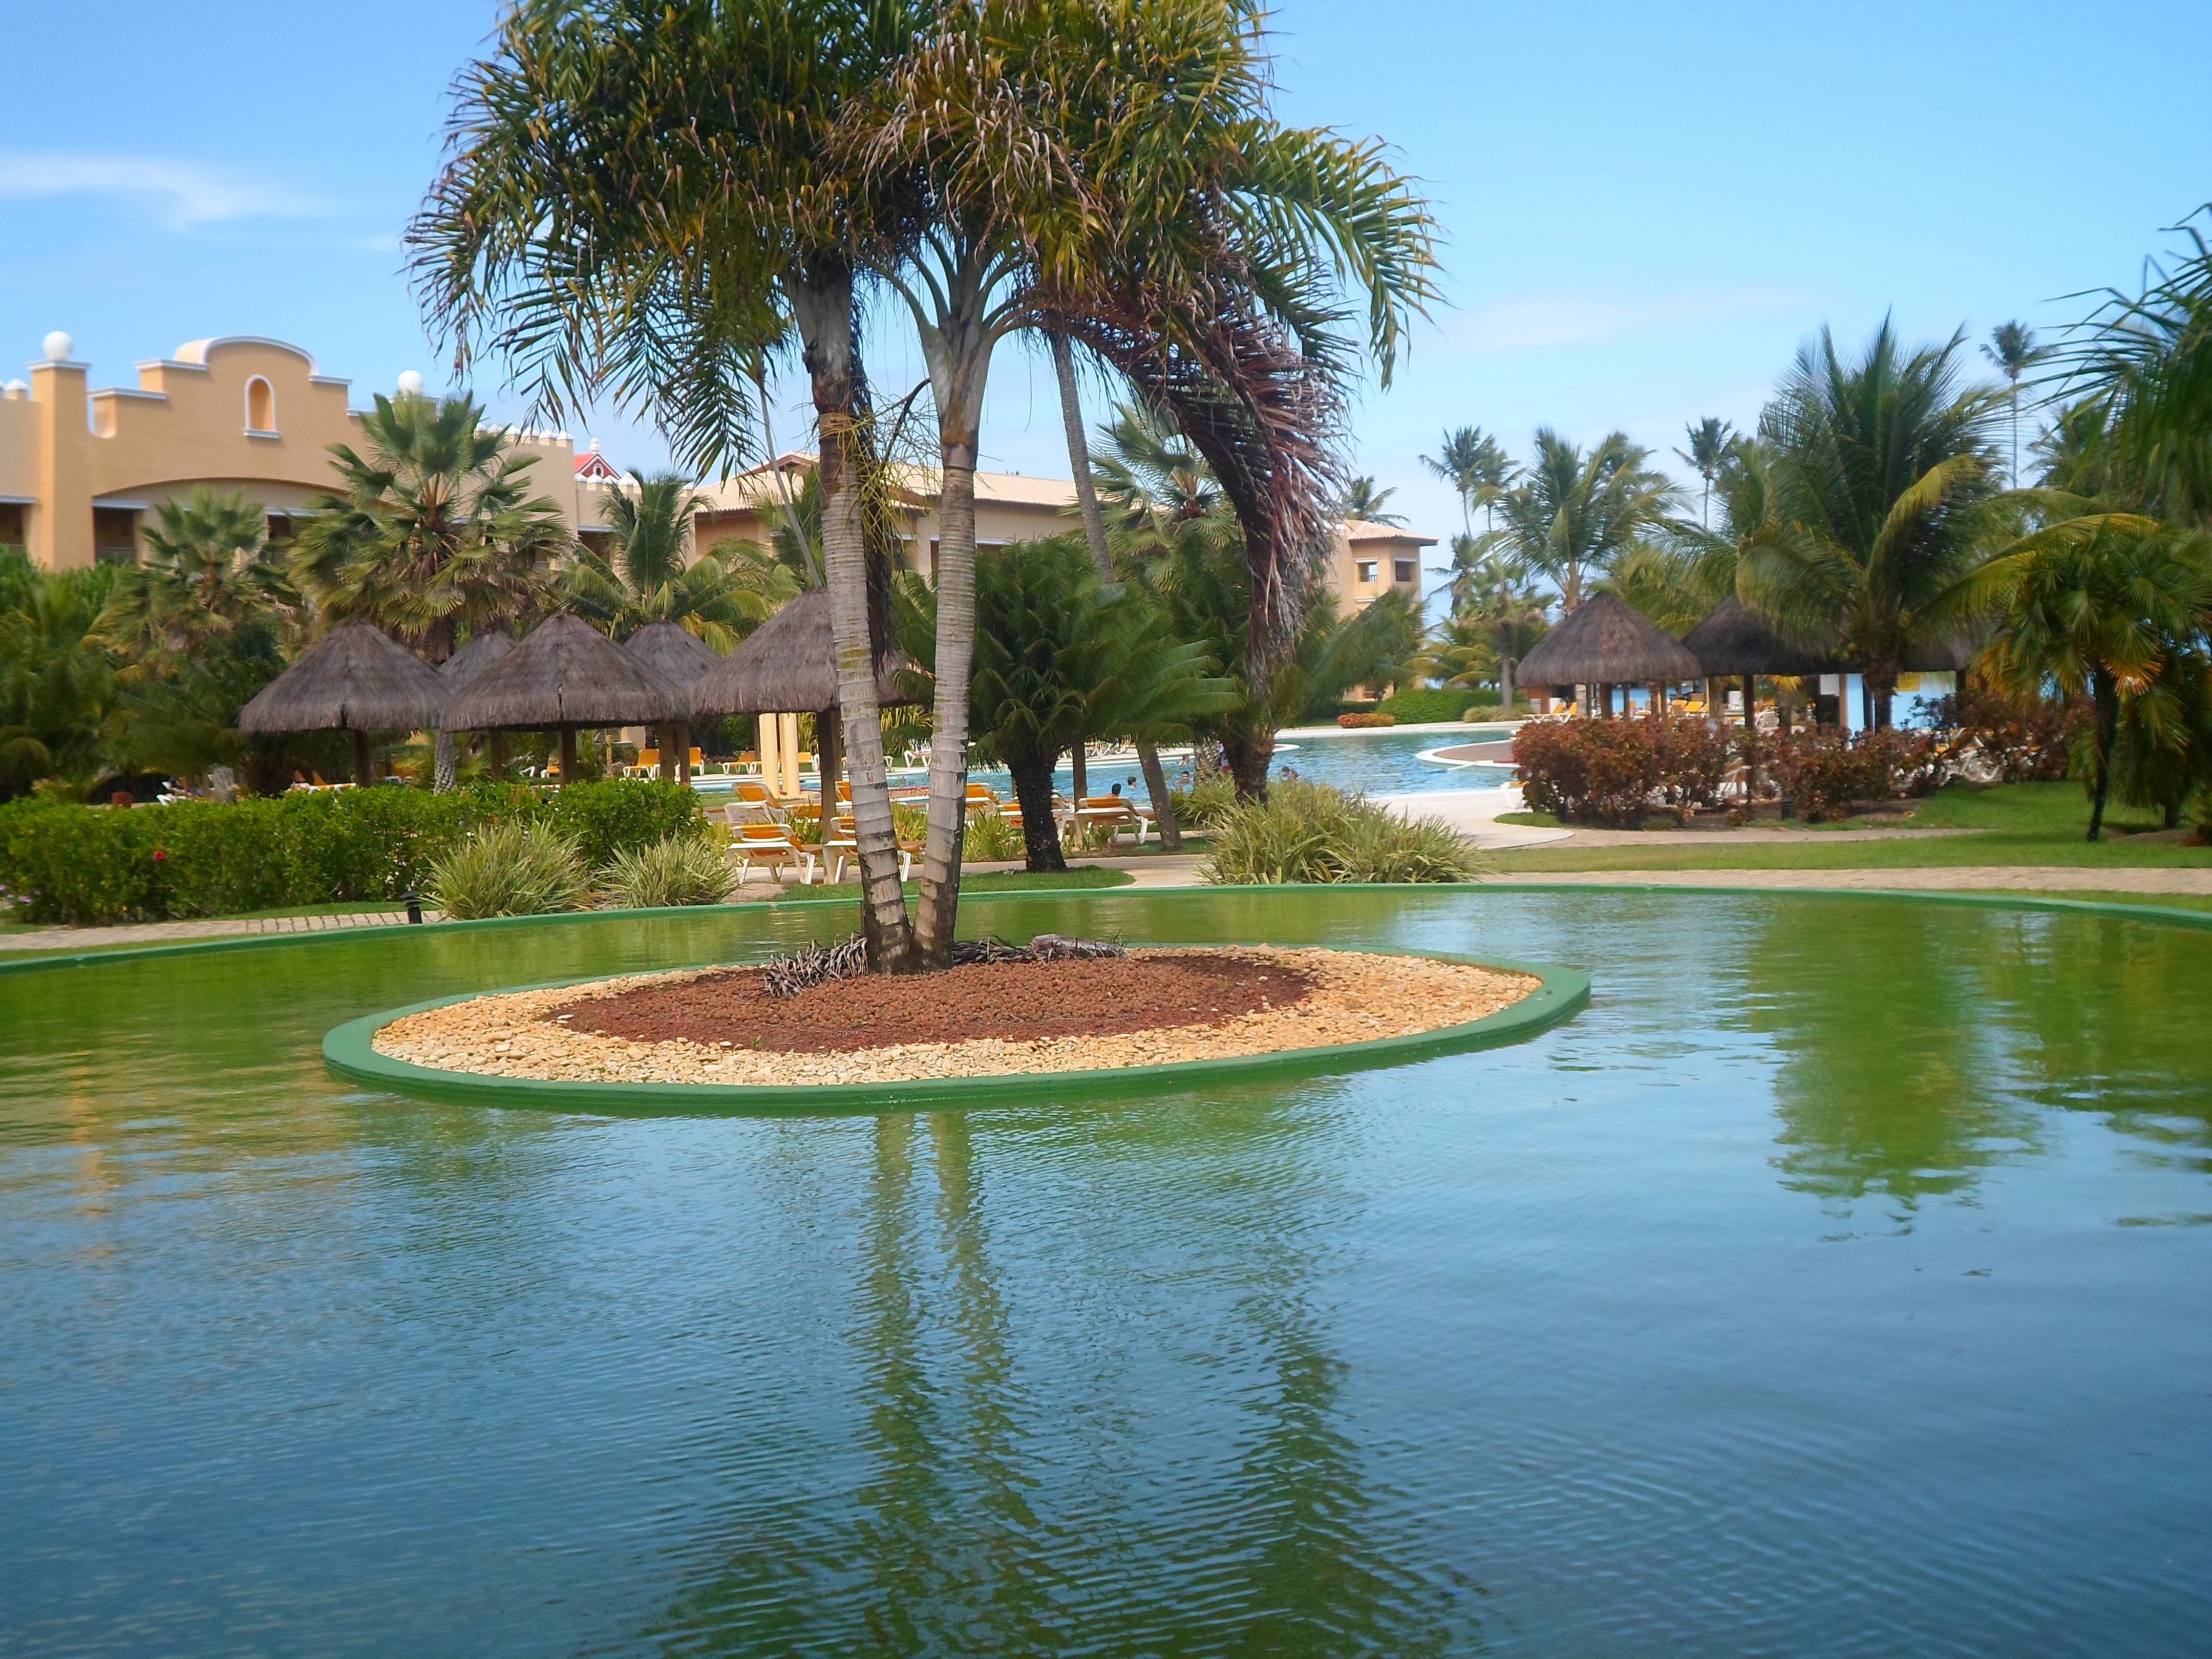
beach, tree, vacation, pool, swimming pool, park, lagoon, garden, landscaping, resort, estate, reflecting pool, arecales